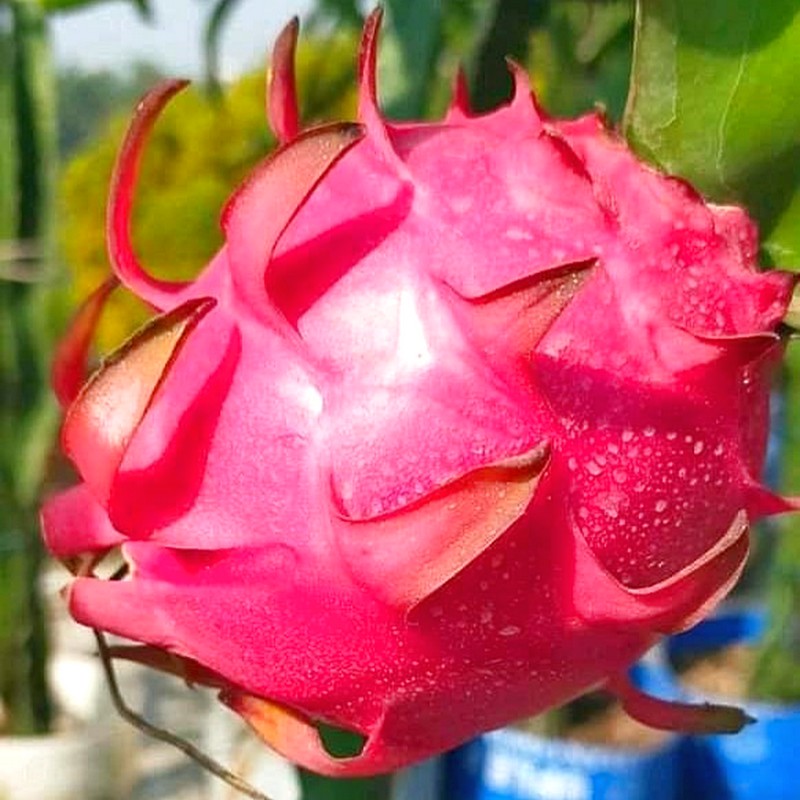
Label: Mature Dragon Fruit